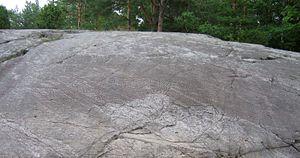
Les Pierres de Sigurd forment un groupe de sept ou huit pierres runiques et d'une pierre peinte qui représentent des images de la légende de Sigurd, le tueur de dragon. Elles ont été faites au cours de l'ère viking et constituent les premières représentations nordiques au sujet de la Chanson des Nibelungen et des légendes de Sigurd dans l'Edda poétique, l'Edda en prose et de la Völsunga saga.